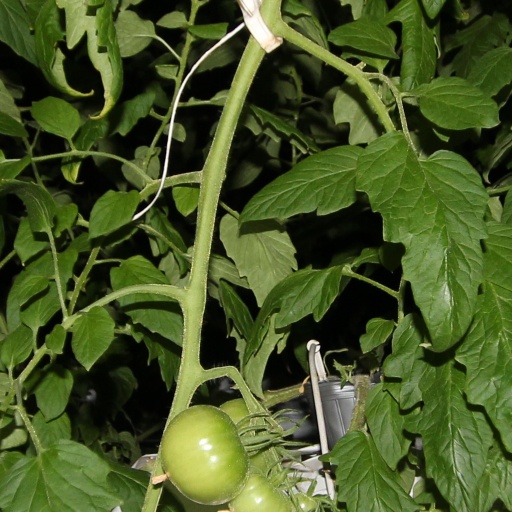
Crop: tomato